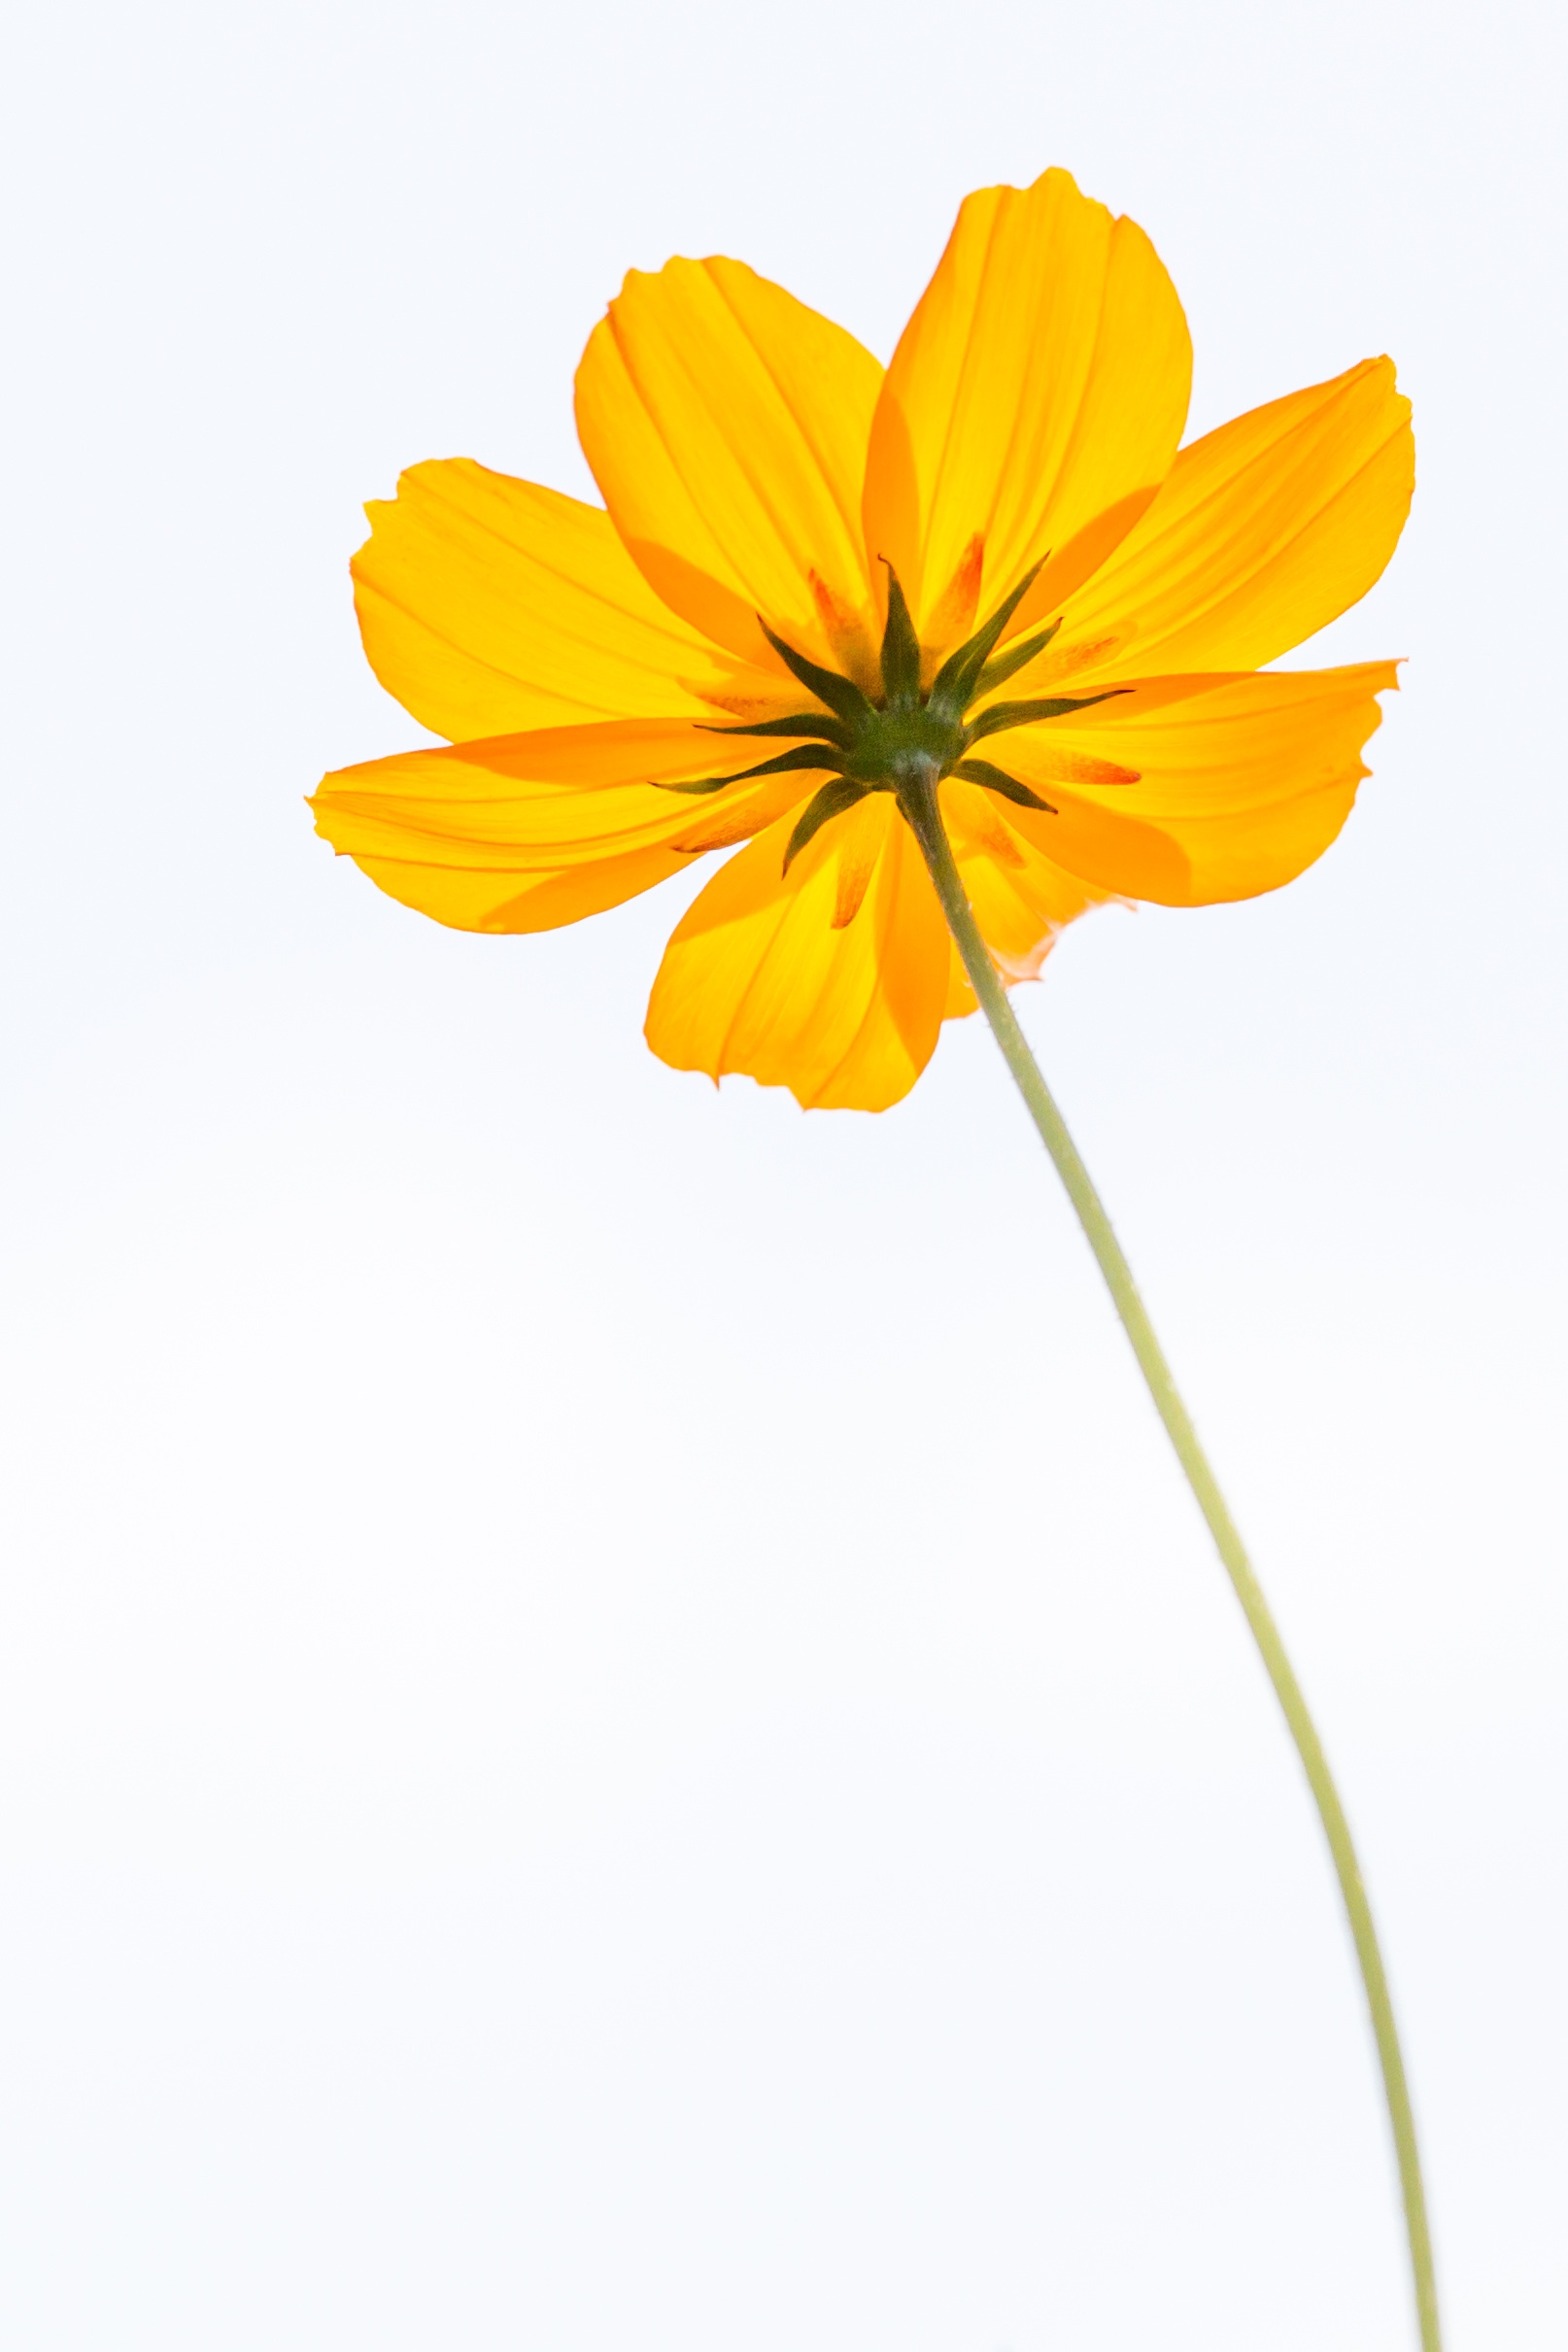
plant, cosmos, flower, petal, orange, yellow, flora, wildflower, flowers, cool image, cool photo, flowering plant, daisy family, sulfur cosmos, one flower, plant stem